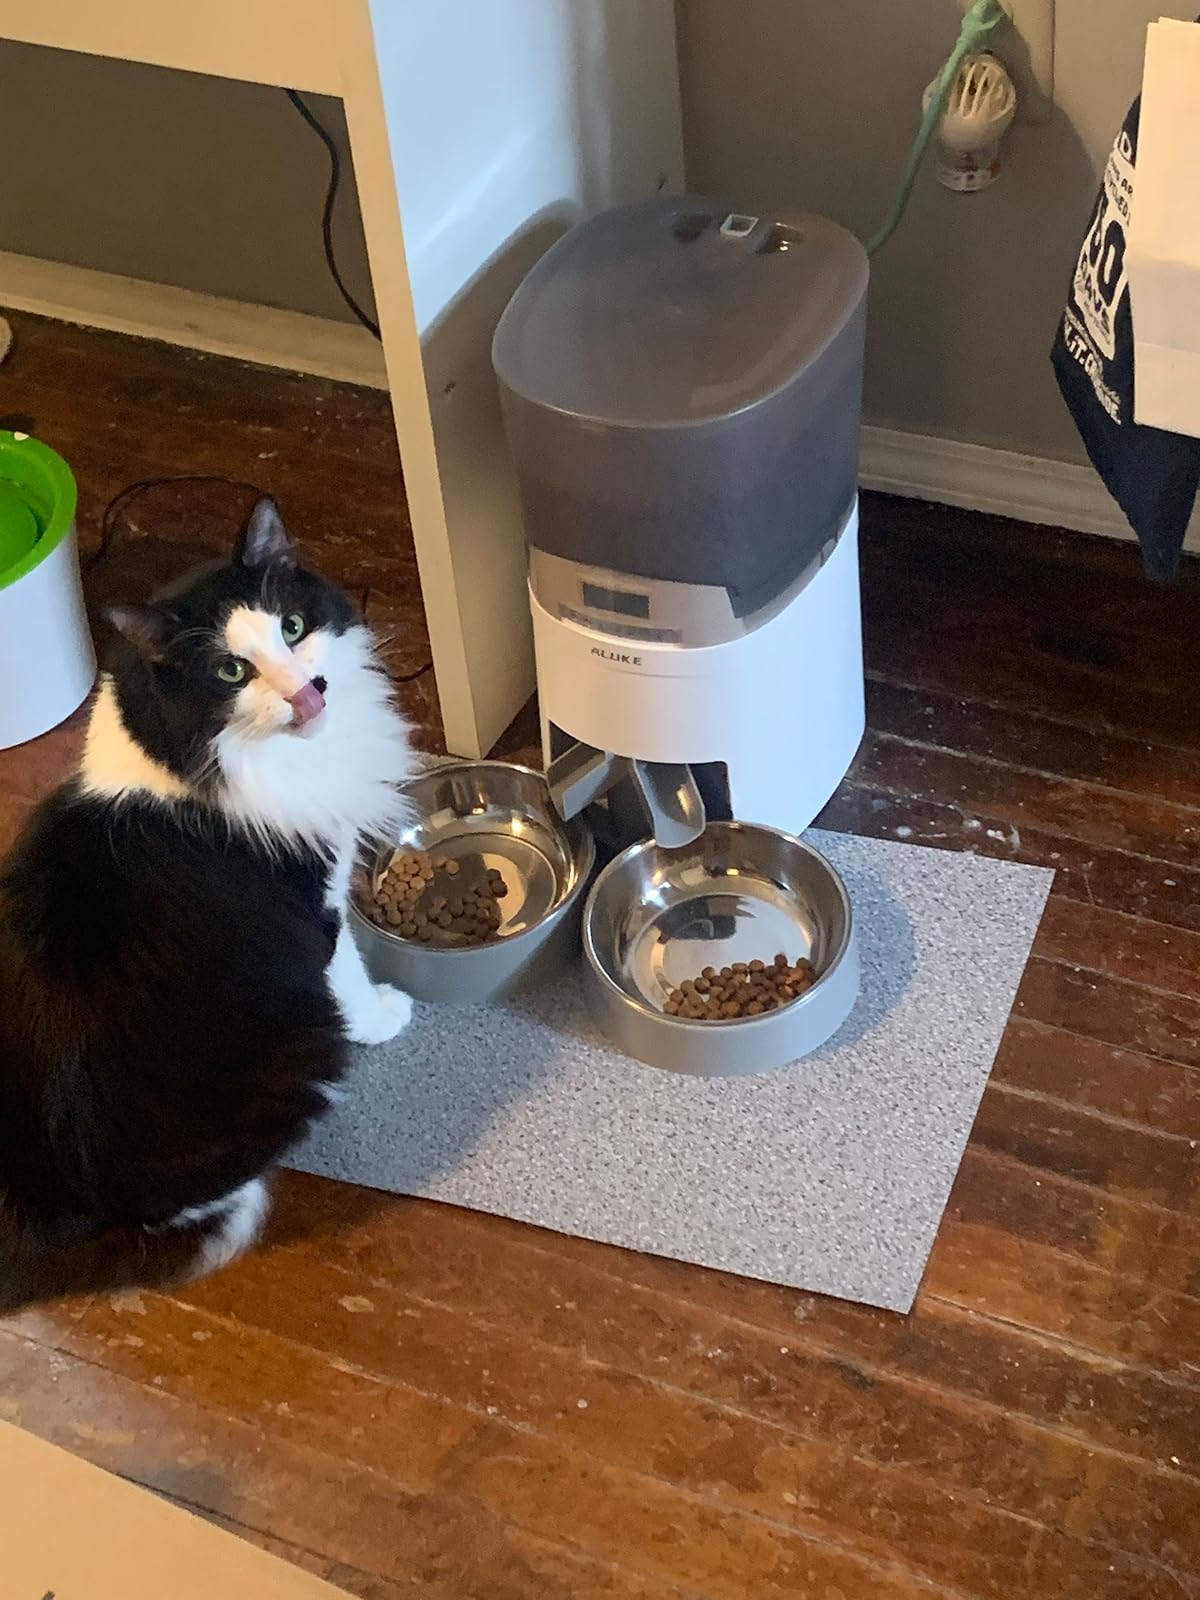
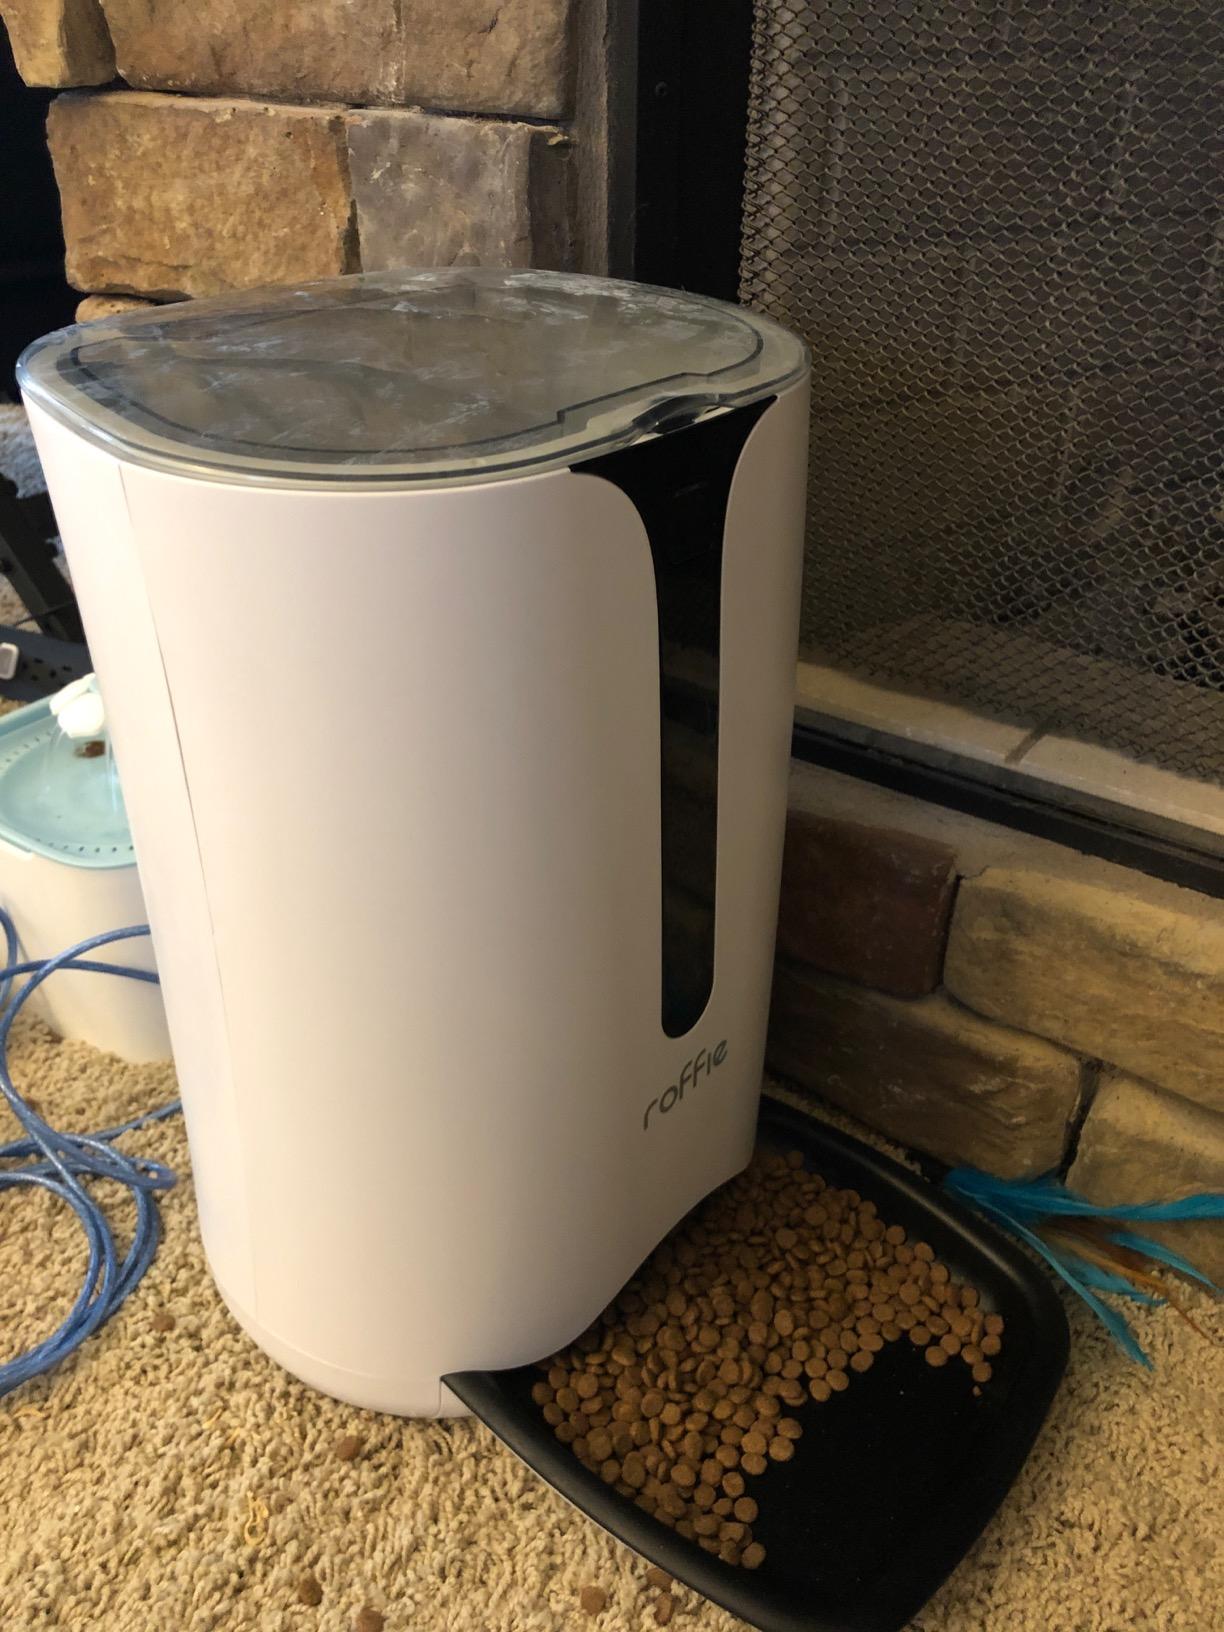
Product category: items_feeder
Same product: no